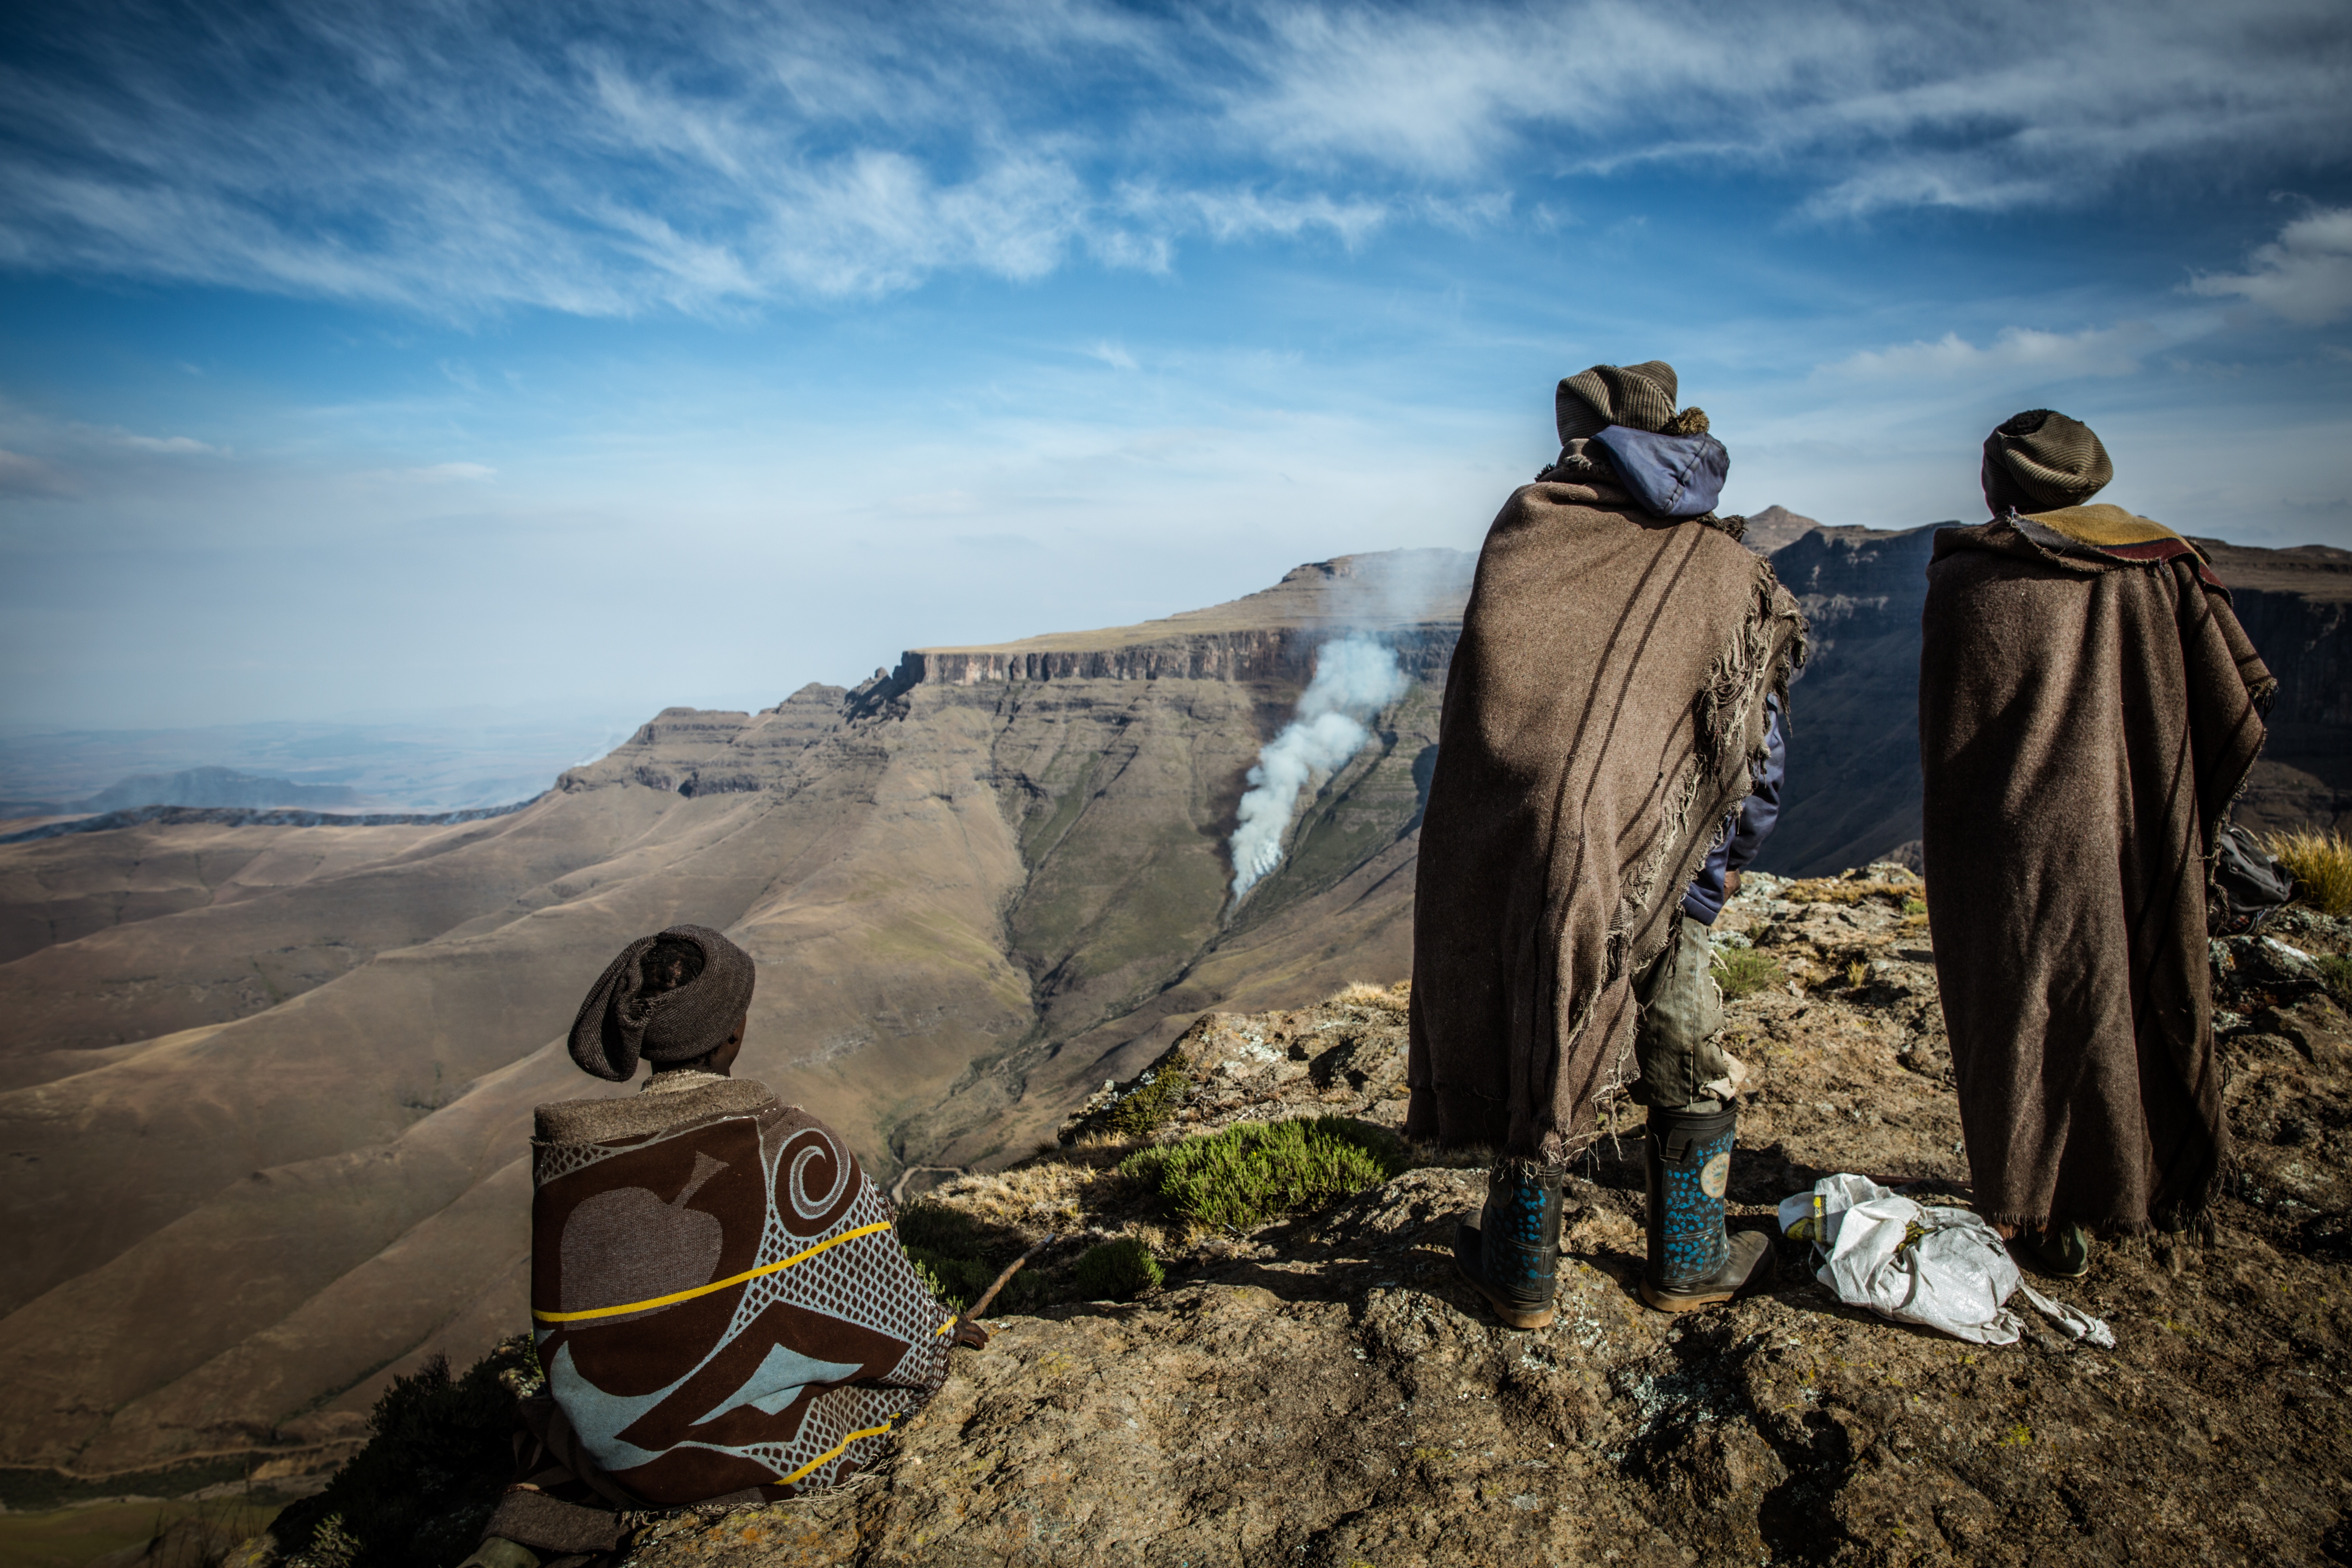
landscape, rock, wilderness, walking, mountain, hiking, adventure, mountain range, travel, extreme sport, terrain, ridge, summit, mountaineering, sports, backpacking, mountainous landforms